Madge Skelly

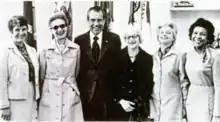
Richard Nixon posed standing and smiling in the Oval Office with five recipients of the 1974 Federal Woman's Award; from left, Brigid Leventhal, Madge Skelly, Nixon, Henriette Avram, Gladys Rogers, and Roselyn P. Epps

After earning degrees in speech pathology, she worked in veterans' hospitals and children's hospitals, with patients who needed speech rehabilitation following an injury or illness. She incorporated gestural expression systems from Iroquois tradition into her work, and made a video, "Compensatory techniques for the glossectomee" (1977), about her techniques.